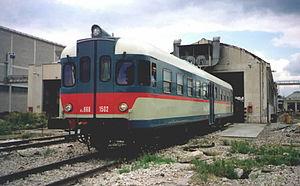
Les Autorails FS ALn 668 représentent une grande famille d'automotrices ferroviaires légères, construites à partir du début des années 1950 jusqu'en 1981 pour les chemins de fer italiens, les FS-Ferrovie dello Stato. La majorité des rames construites sont toujours en service en 2011.